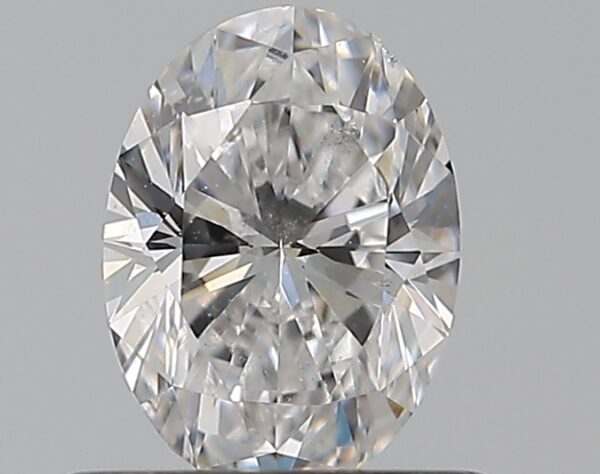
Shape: oval
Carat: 0.5
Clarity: SI1
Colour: D
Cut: EX
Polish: EX
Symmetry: VG
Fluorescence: N
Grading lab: GIA
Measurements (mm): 6.06 x 4.44 x 2.84